Progress Party (Norway)

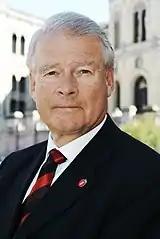
Carl I. Hagen, party leader for nearly three decades from 1978 to 2006

While the Progress Party dropped out of parliament altogether in 1977, it returned in the following 1981 parliamentary election with four representatives. In this election, the political right in general had a great upturn, which garnered the Progress Party increased support. The ideology of the party was sharpened in the 1980s, and the party officially declared that it was a libertarian party at its national convention in Sandefjord in 1983. Until then, the party had not had a clearly defined ideology. In the campaign for the 1985 parliamentary election, the party attacked many aspects of the Norwegian welfare state, and campaigned for privatization of medical care, education and government-owned enterprises as well as steep cuts in income tax. In the election, the party lost two of its four members of parliament, but was left with some power as they became the kingmaker. In May 1986, the party used this position to effectively throw out the governing Conservative-led government after it had proposed to increase gas taxes. A minority Labour government was established as a result.